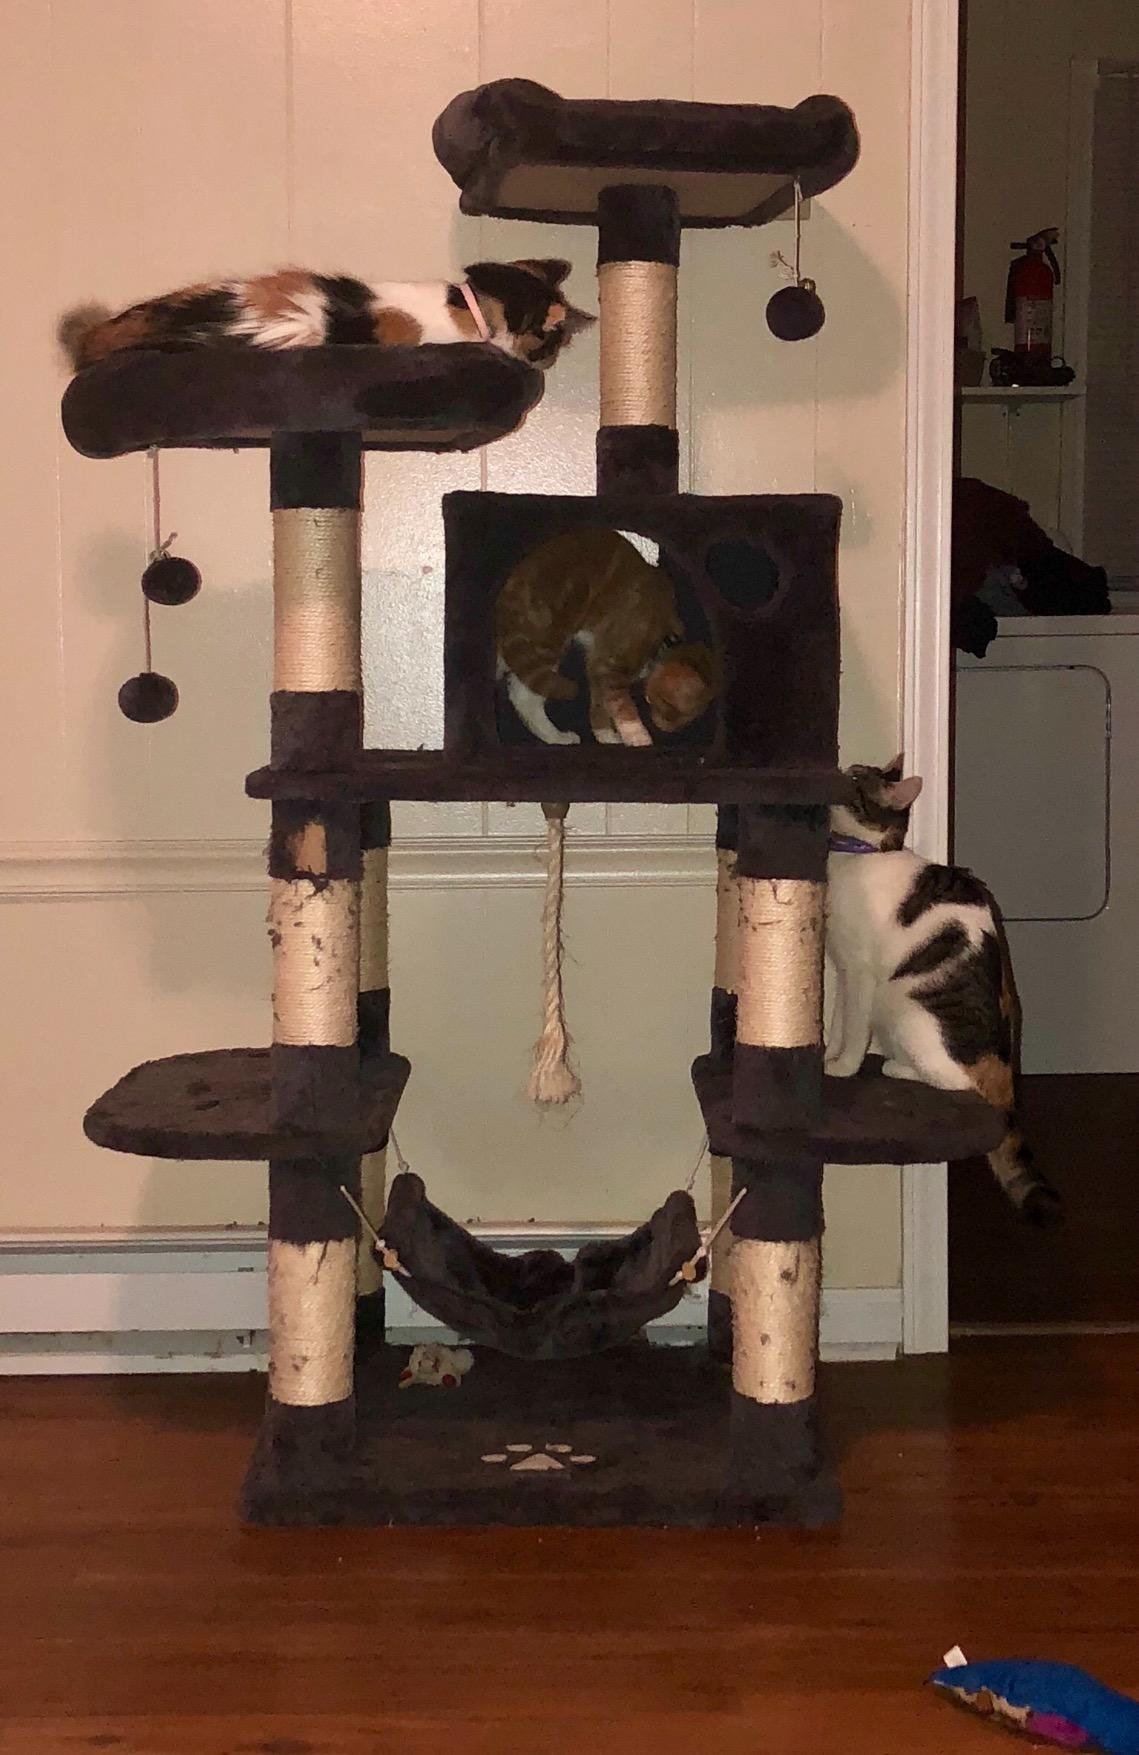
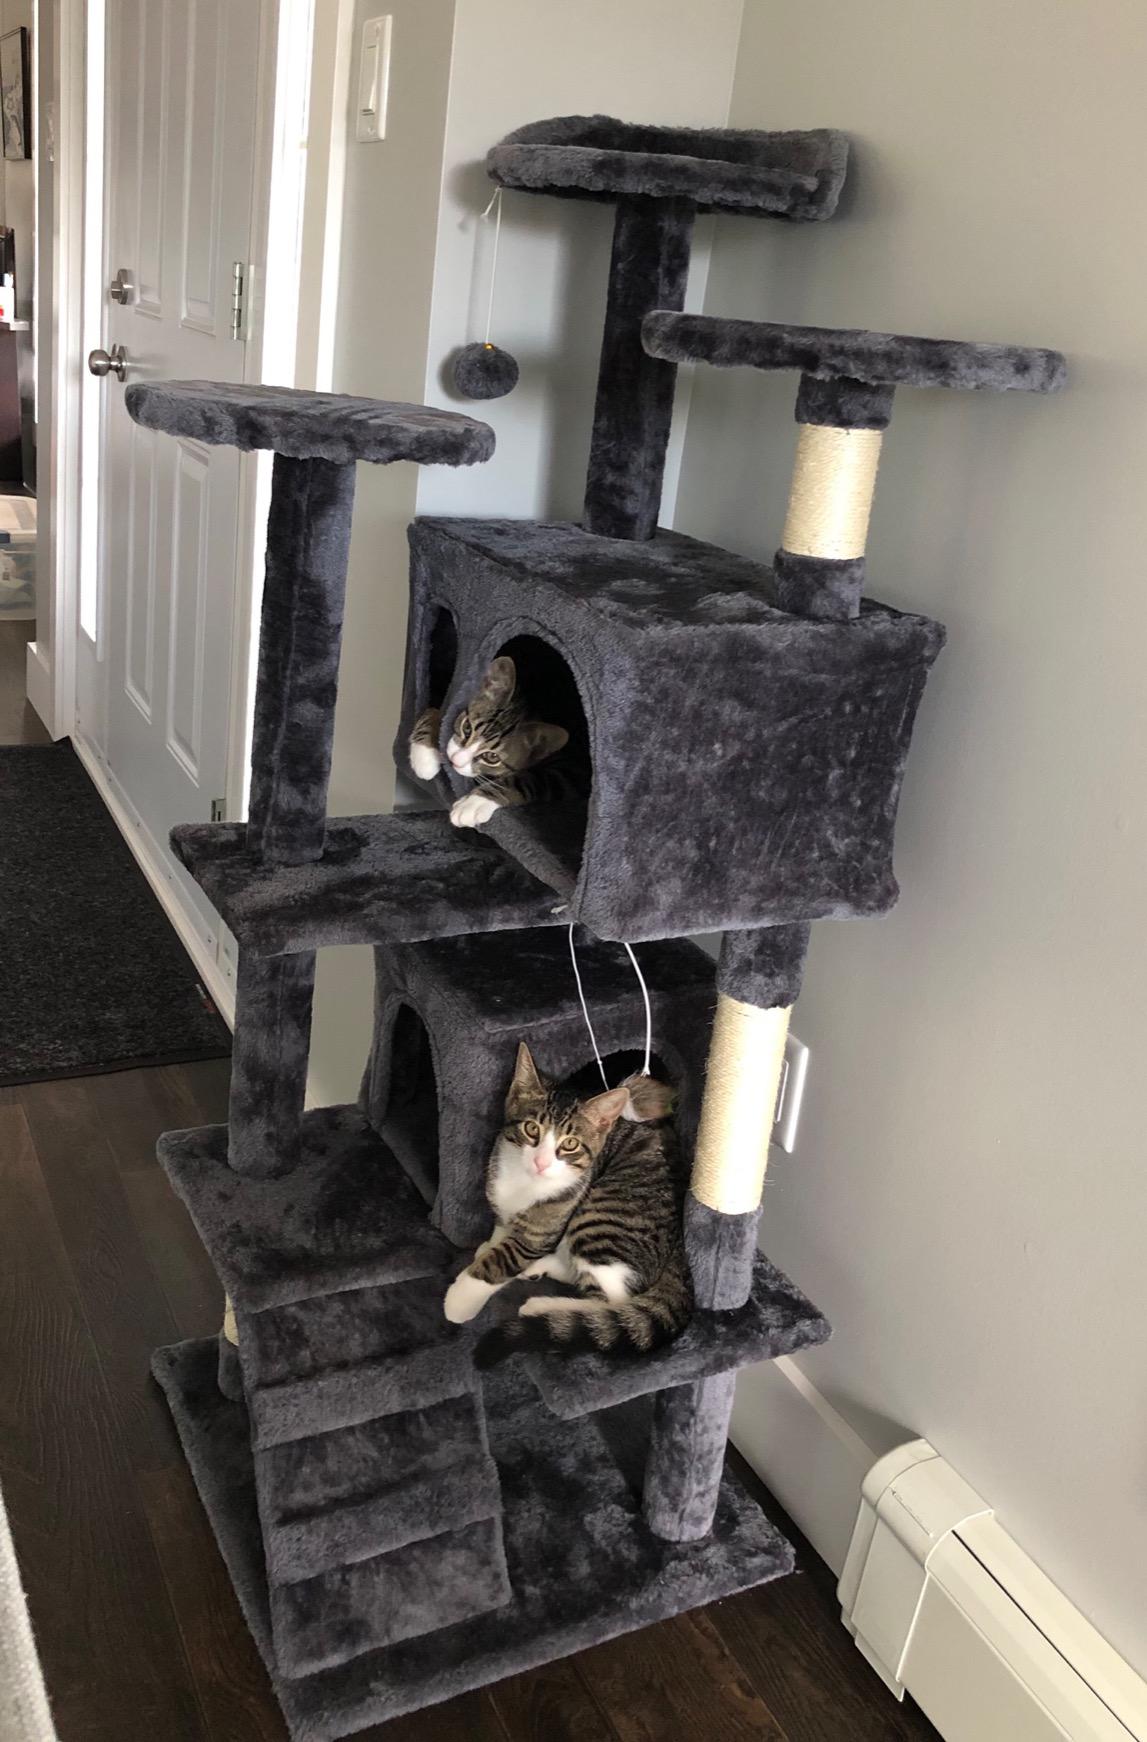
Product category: items_cat tree
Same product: no